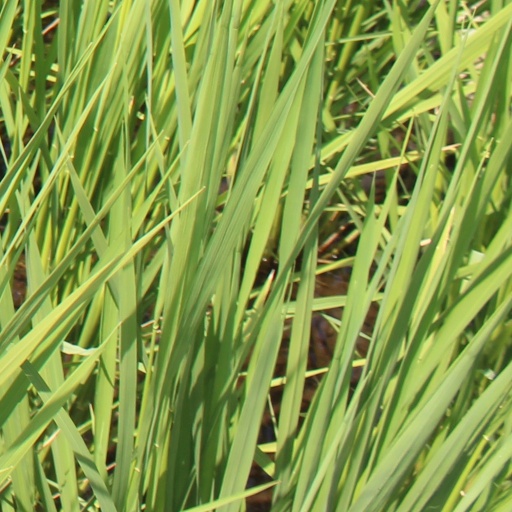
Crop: rice